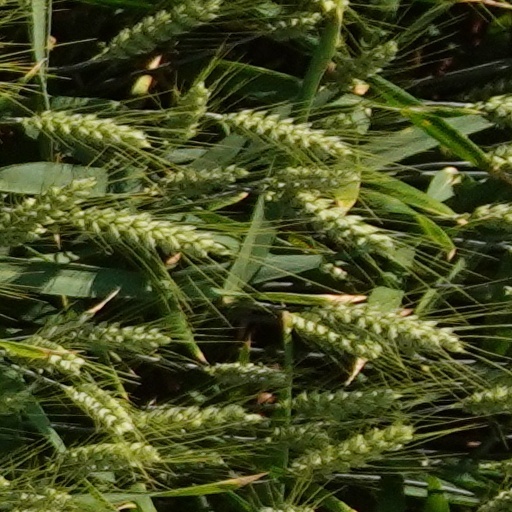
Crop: wheat